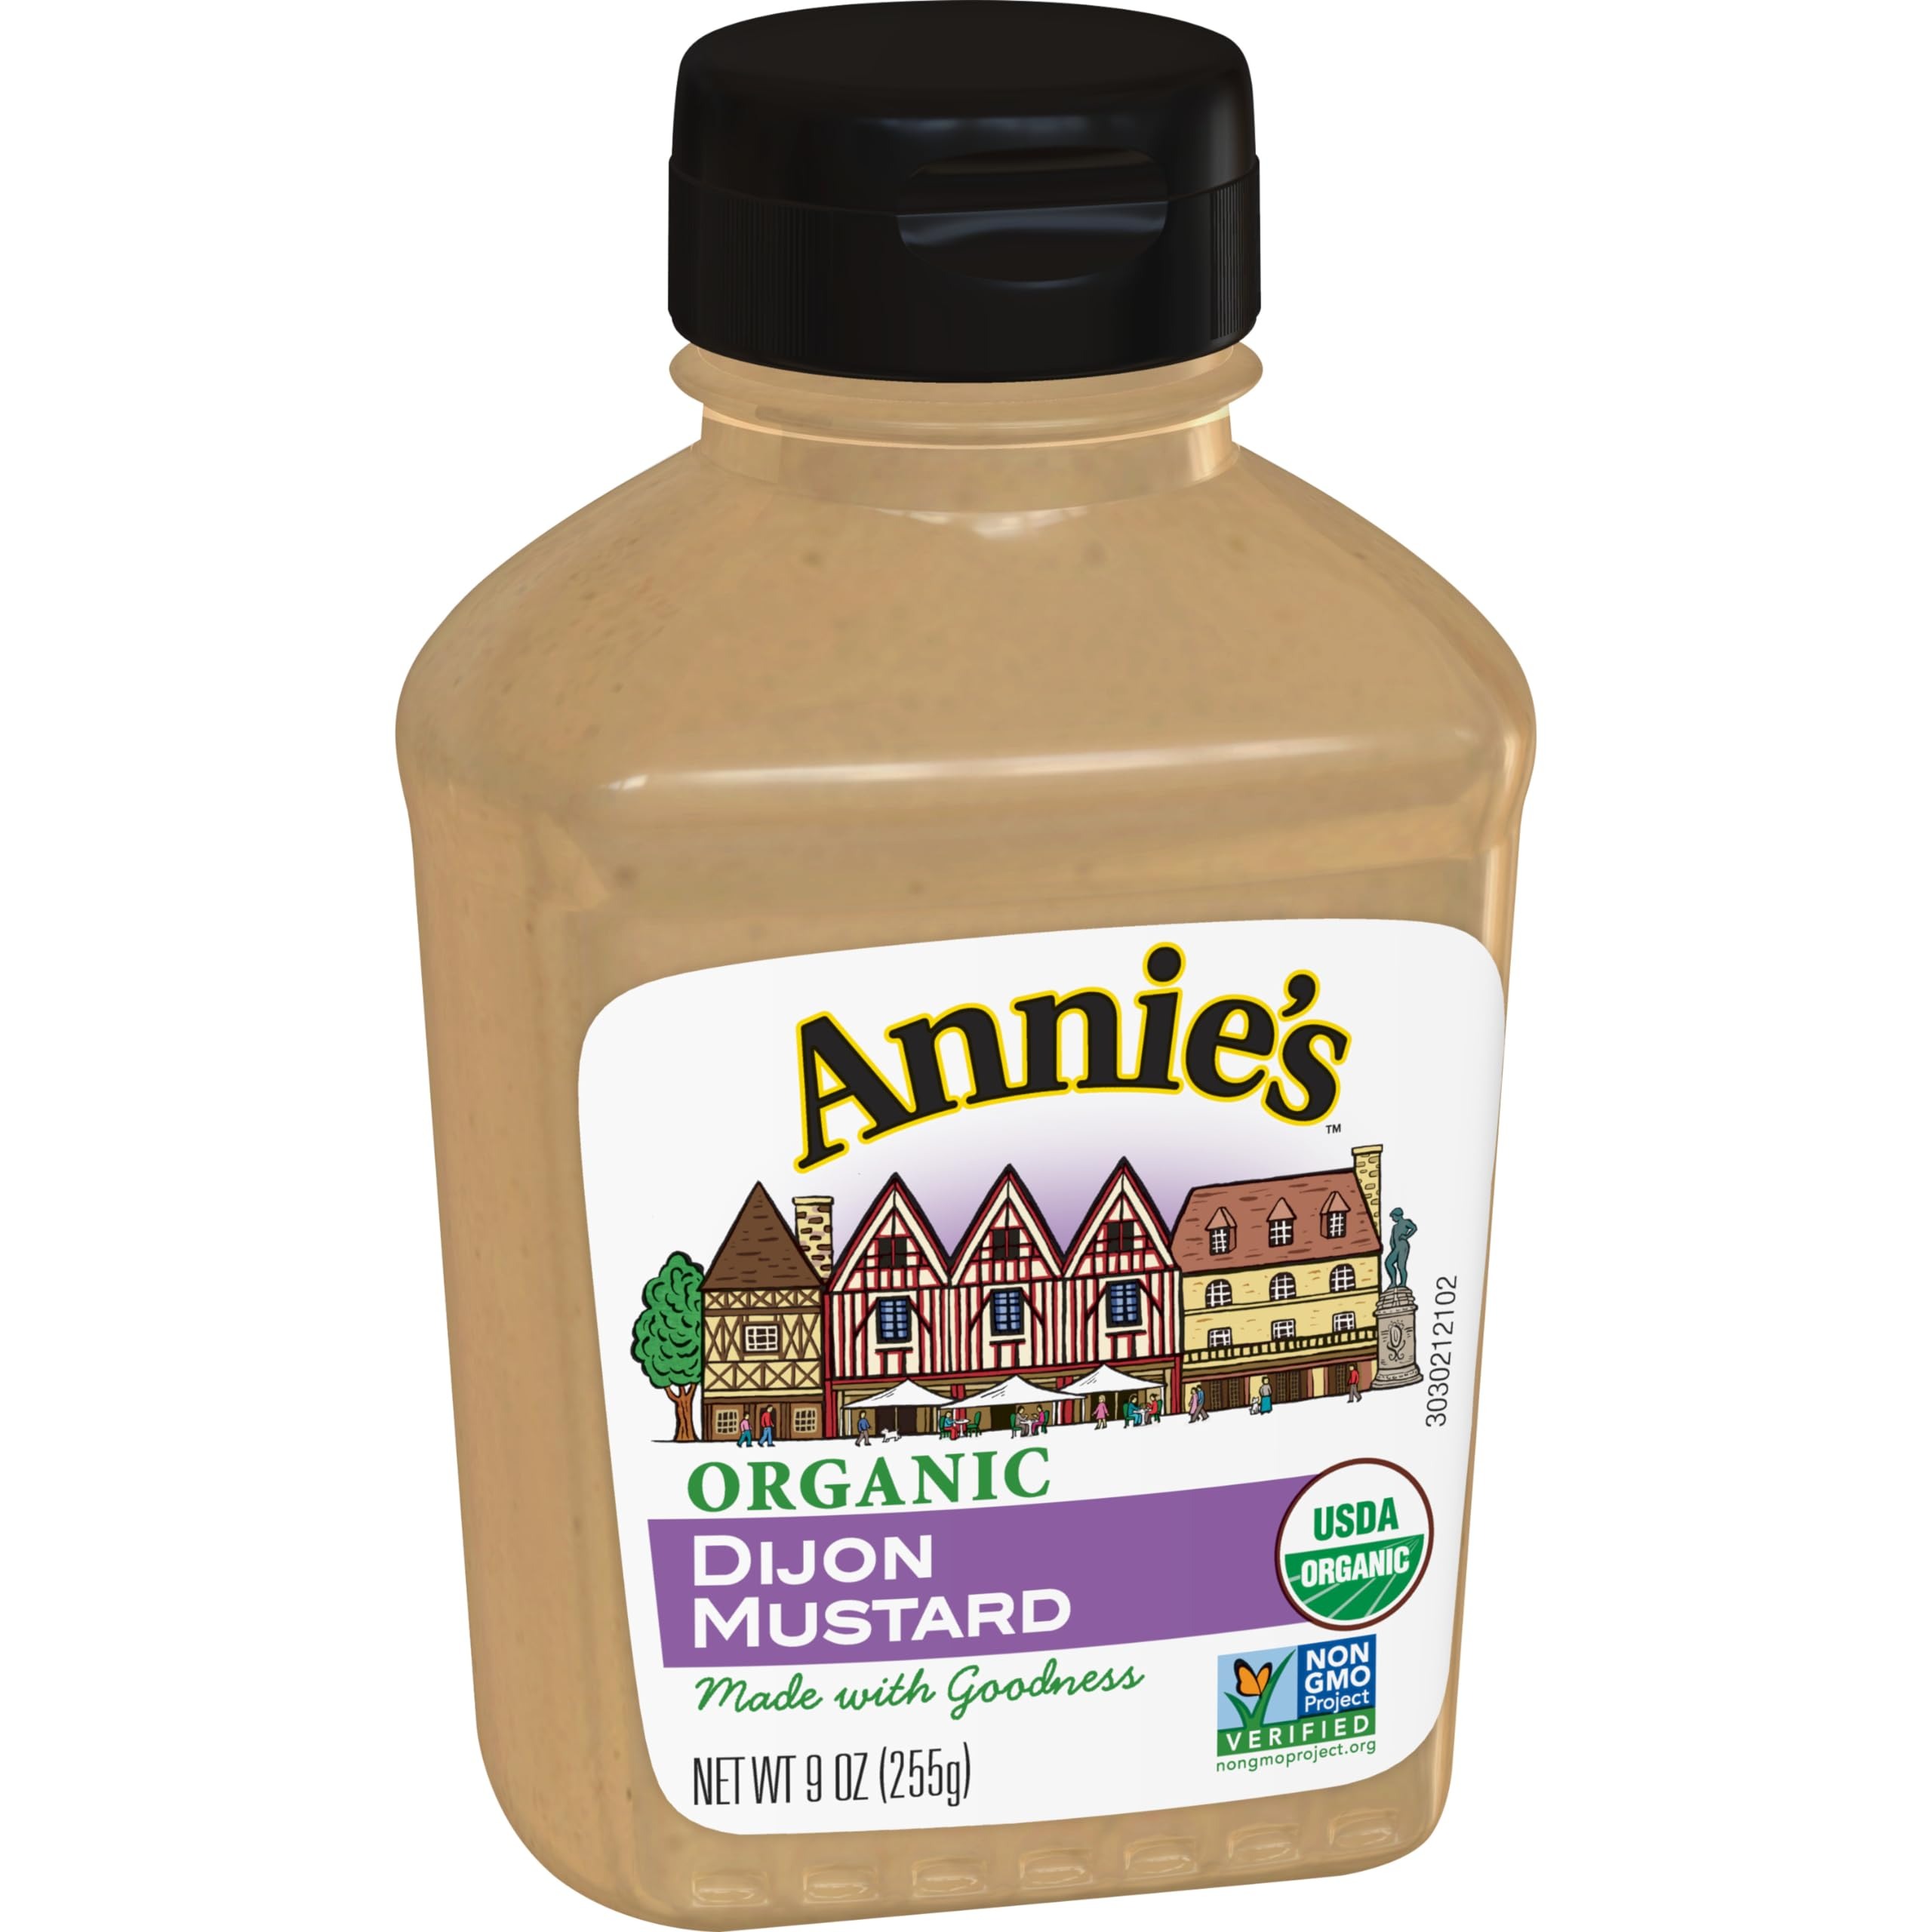
Item Name: Annie's Organic Dijon Mustard, Gluten Free, 9 oz
Bullet Point 1: GLUTEN FREE: This organic Dijon mustard is gluten free and is made with no sugar added
Bullet Point 2: CERTIFIED ORGANIC: Non-GMO and made with certified USDA Organic ingredients
Bullet Point 3: TASTY VERSATILITY: Top your favorite recipes, use as a yummy dipping sauce, and more
Bullet Point 4: CONTAINS: One 9 oz Annie's Organic Dijon Mustard
Bullet Point 5: CONTAINS: 9 oz
Value: 9.0
Unit: Ounce

Price: 6.08